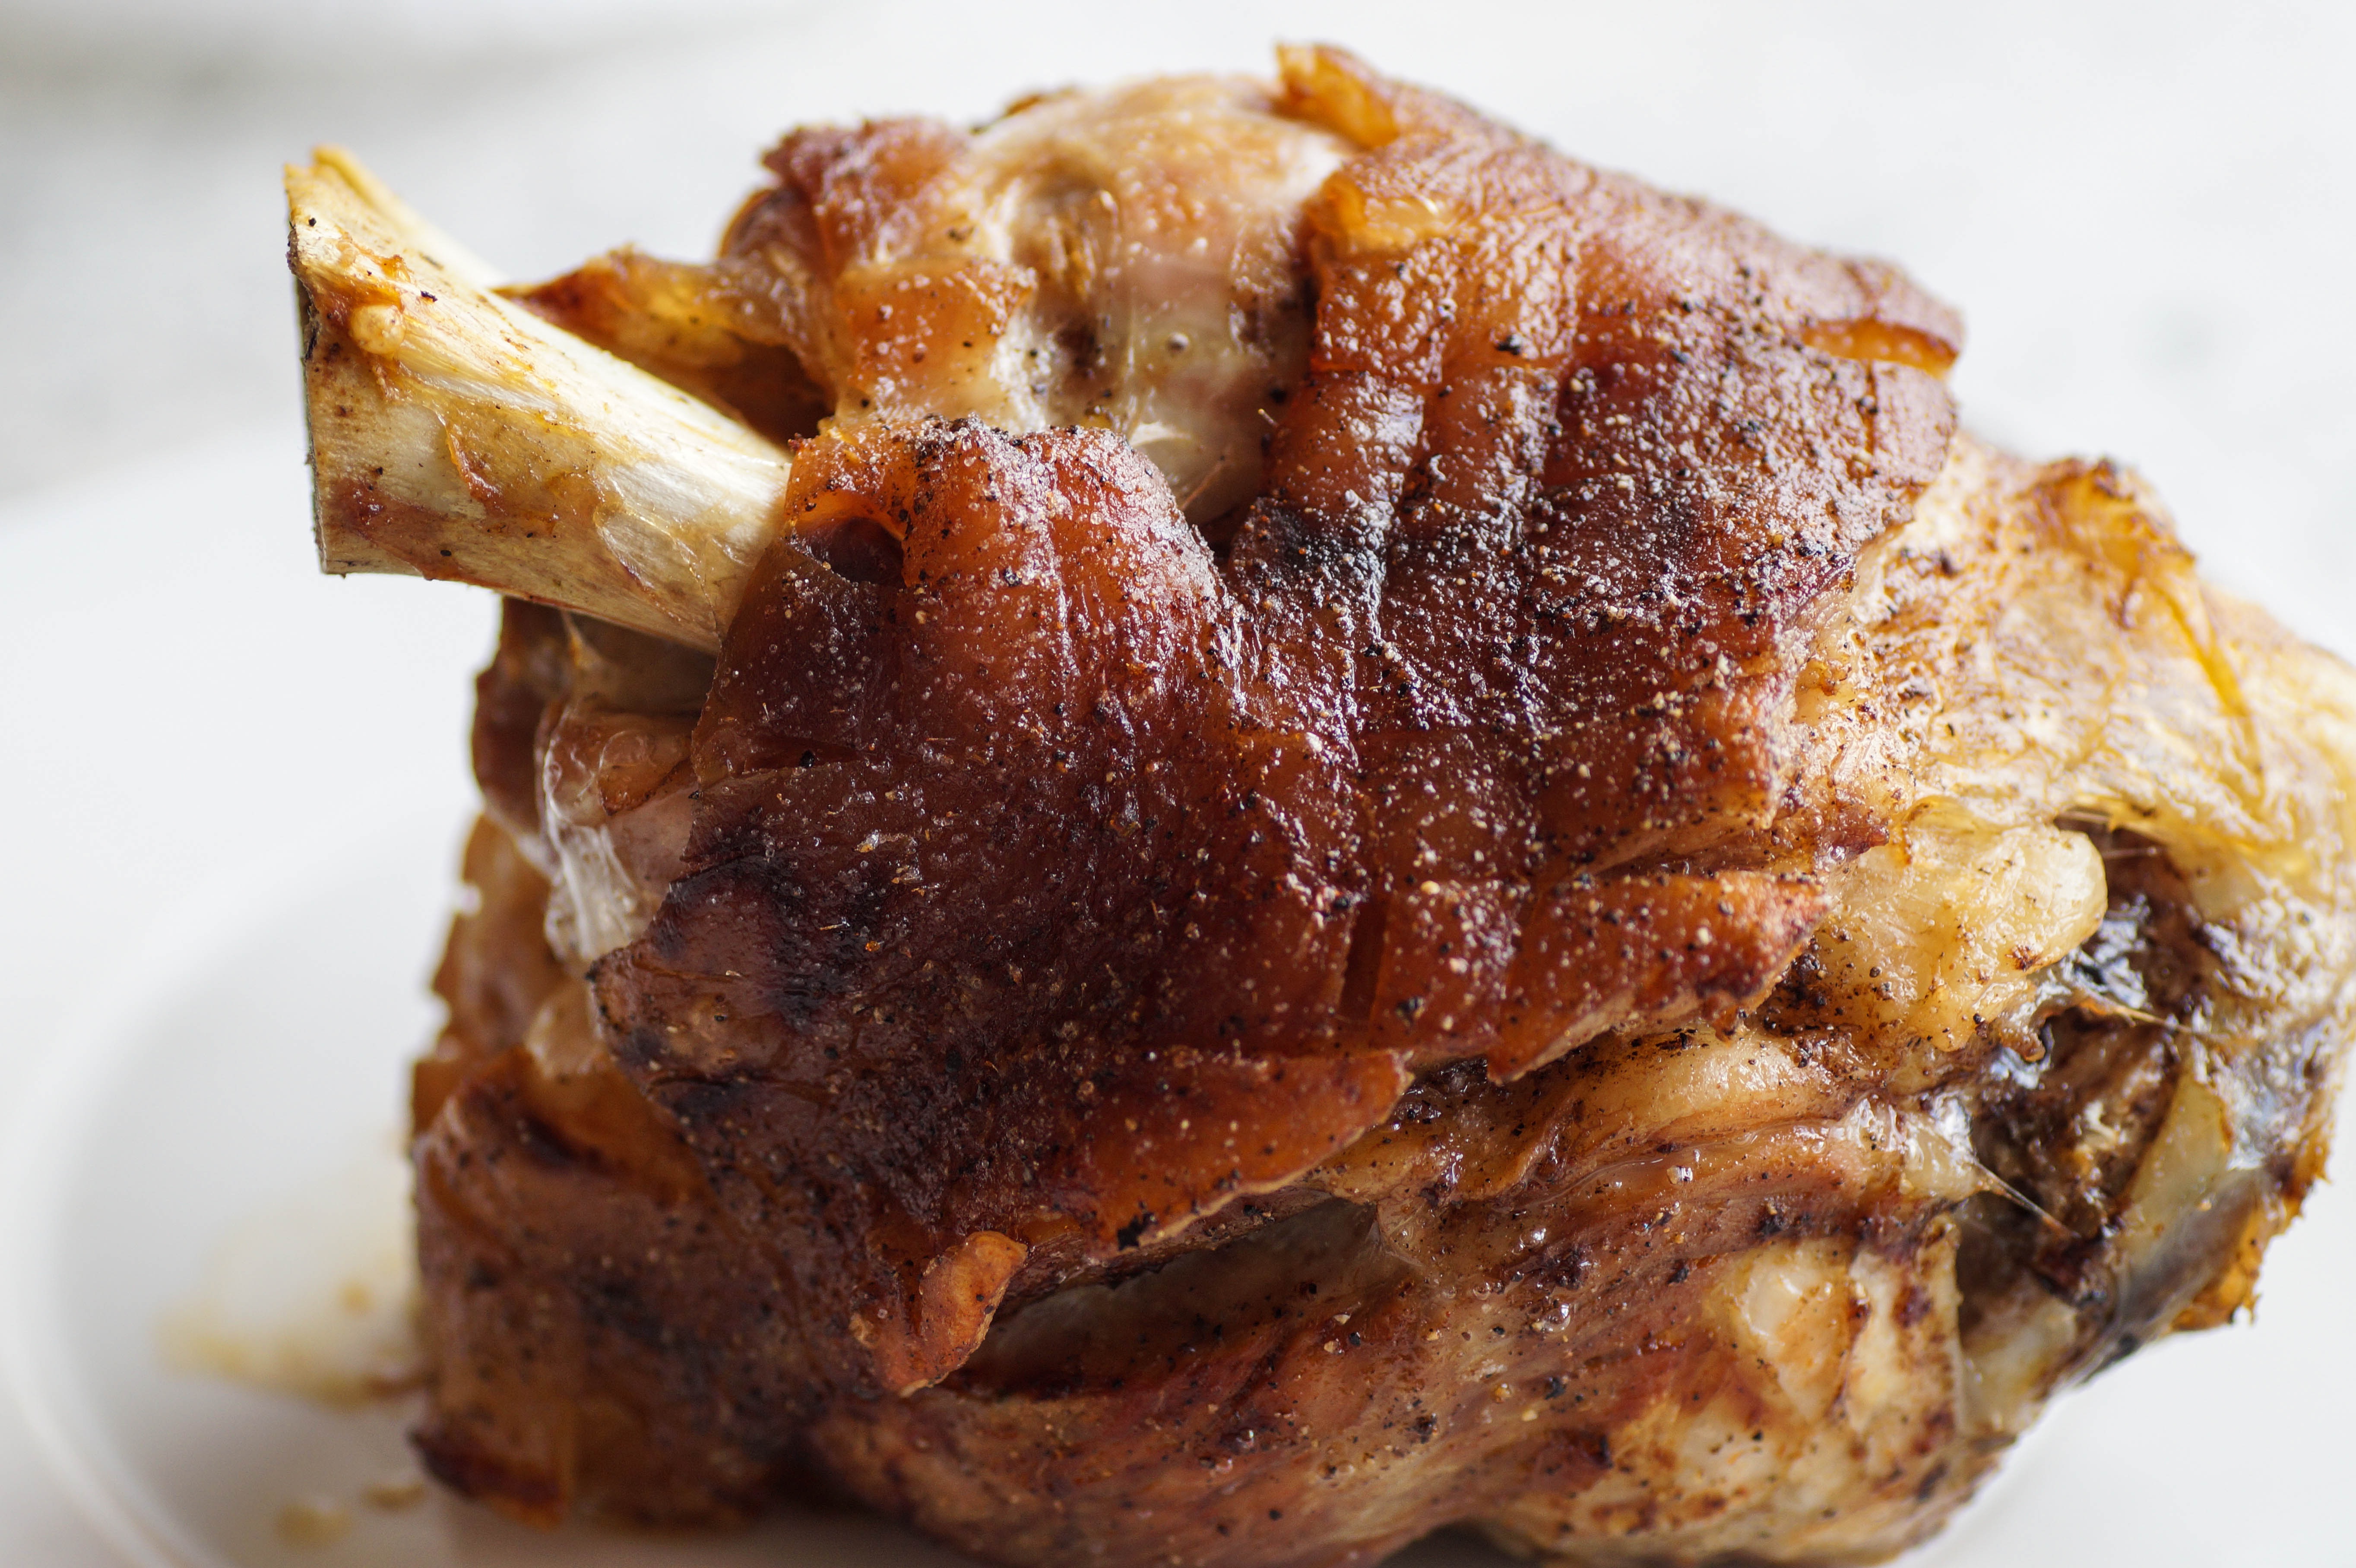
dish, meal, food, breakfast, eat, meat, pork, cuisine, pork chop, pig, roasting, gravy, roast leg of pork, fried food, hendl, animal source foods, haxe, pork knuckle